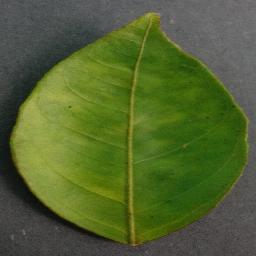
Label: Orange___Haunglongbing_(Citrus_greening)